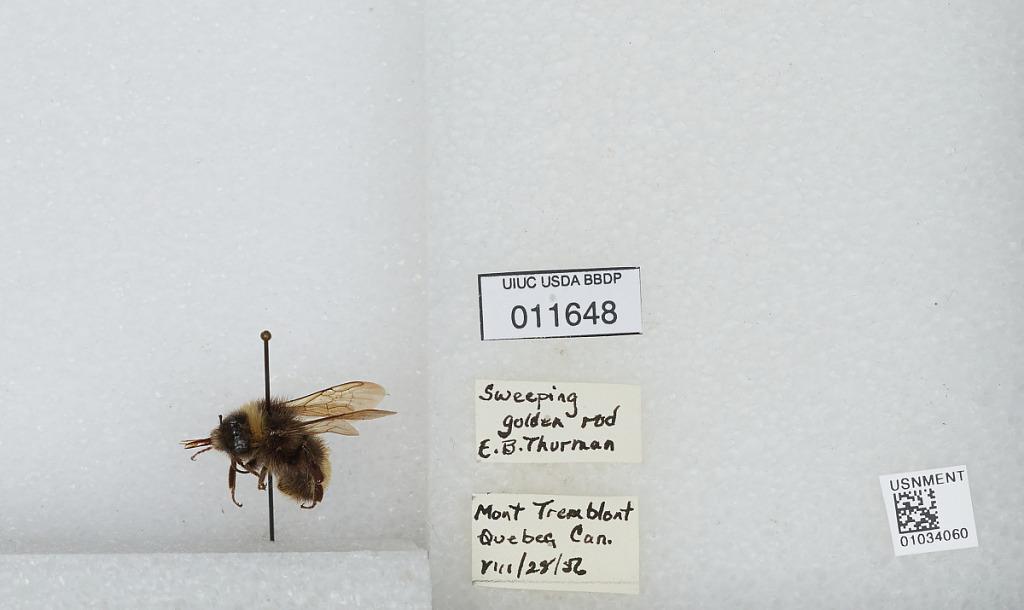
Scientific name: Bombus (Bombus) terricola Kirby
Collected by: E. Thurman
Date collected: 1956-8-28
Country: Canada
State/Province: Quebec
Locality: Mont-Tremblant
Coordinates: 46.1614, -74.5603